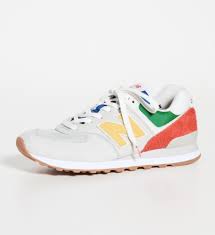
Label: Sneaker